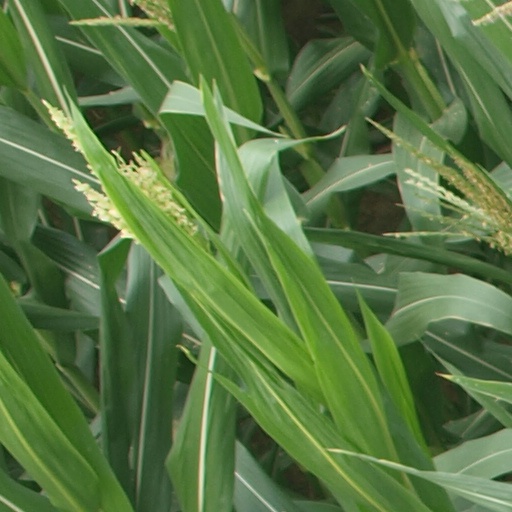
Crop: maize; corn